Technion Faculty of Architecture

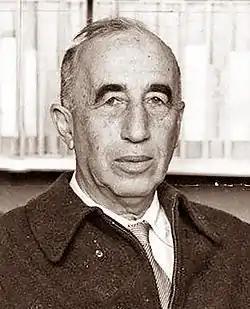
Yohanan Ratner, the first Dean of the Faculty of Architecture

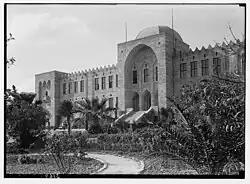
haifa – technion building

In its early years, the Technion was housed in a building planned by the first head of the Architecture department, Professor Alexander Baerwald (1877–1930) in the Hadar neighborhood in the heart of Haifa. In designing the Technikum building, Baerwald combined principles of Western architecture with Orientalist architectural approaches, such as pointed arches and the use of stone as a primary construction material. The monumental building relies on distinct symmetry and is entered via a three-story atrium, which includes the building's central corridor.